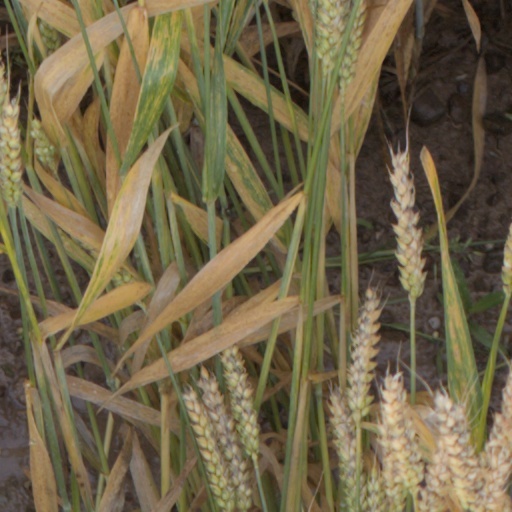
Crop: wheat